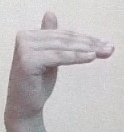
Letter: khaa